Itay Segev

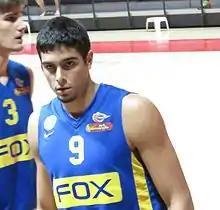
Segev with Maccabi Tel Aviv in September 2015

Itay Segev (born June 15, 1995) is an Israeli professional basketball player for Hapoel Tel Aviv of the Israeli Basketball Premier League. He was named the Israeli League Most Improved Player in 2016.